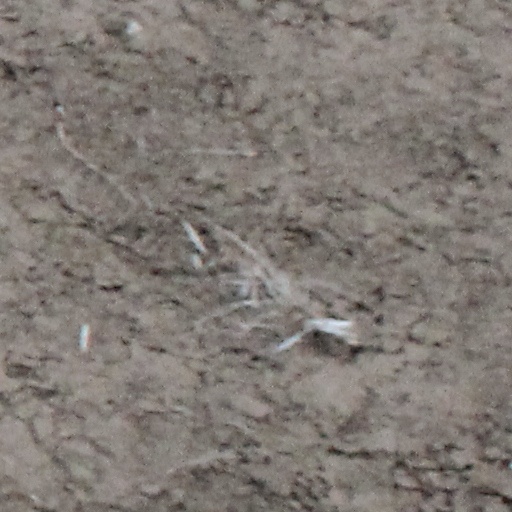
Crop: wheat